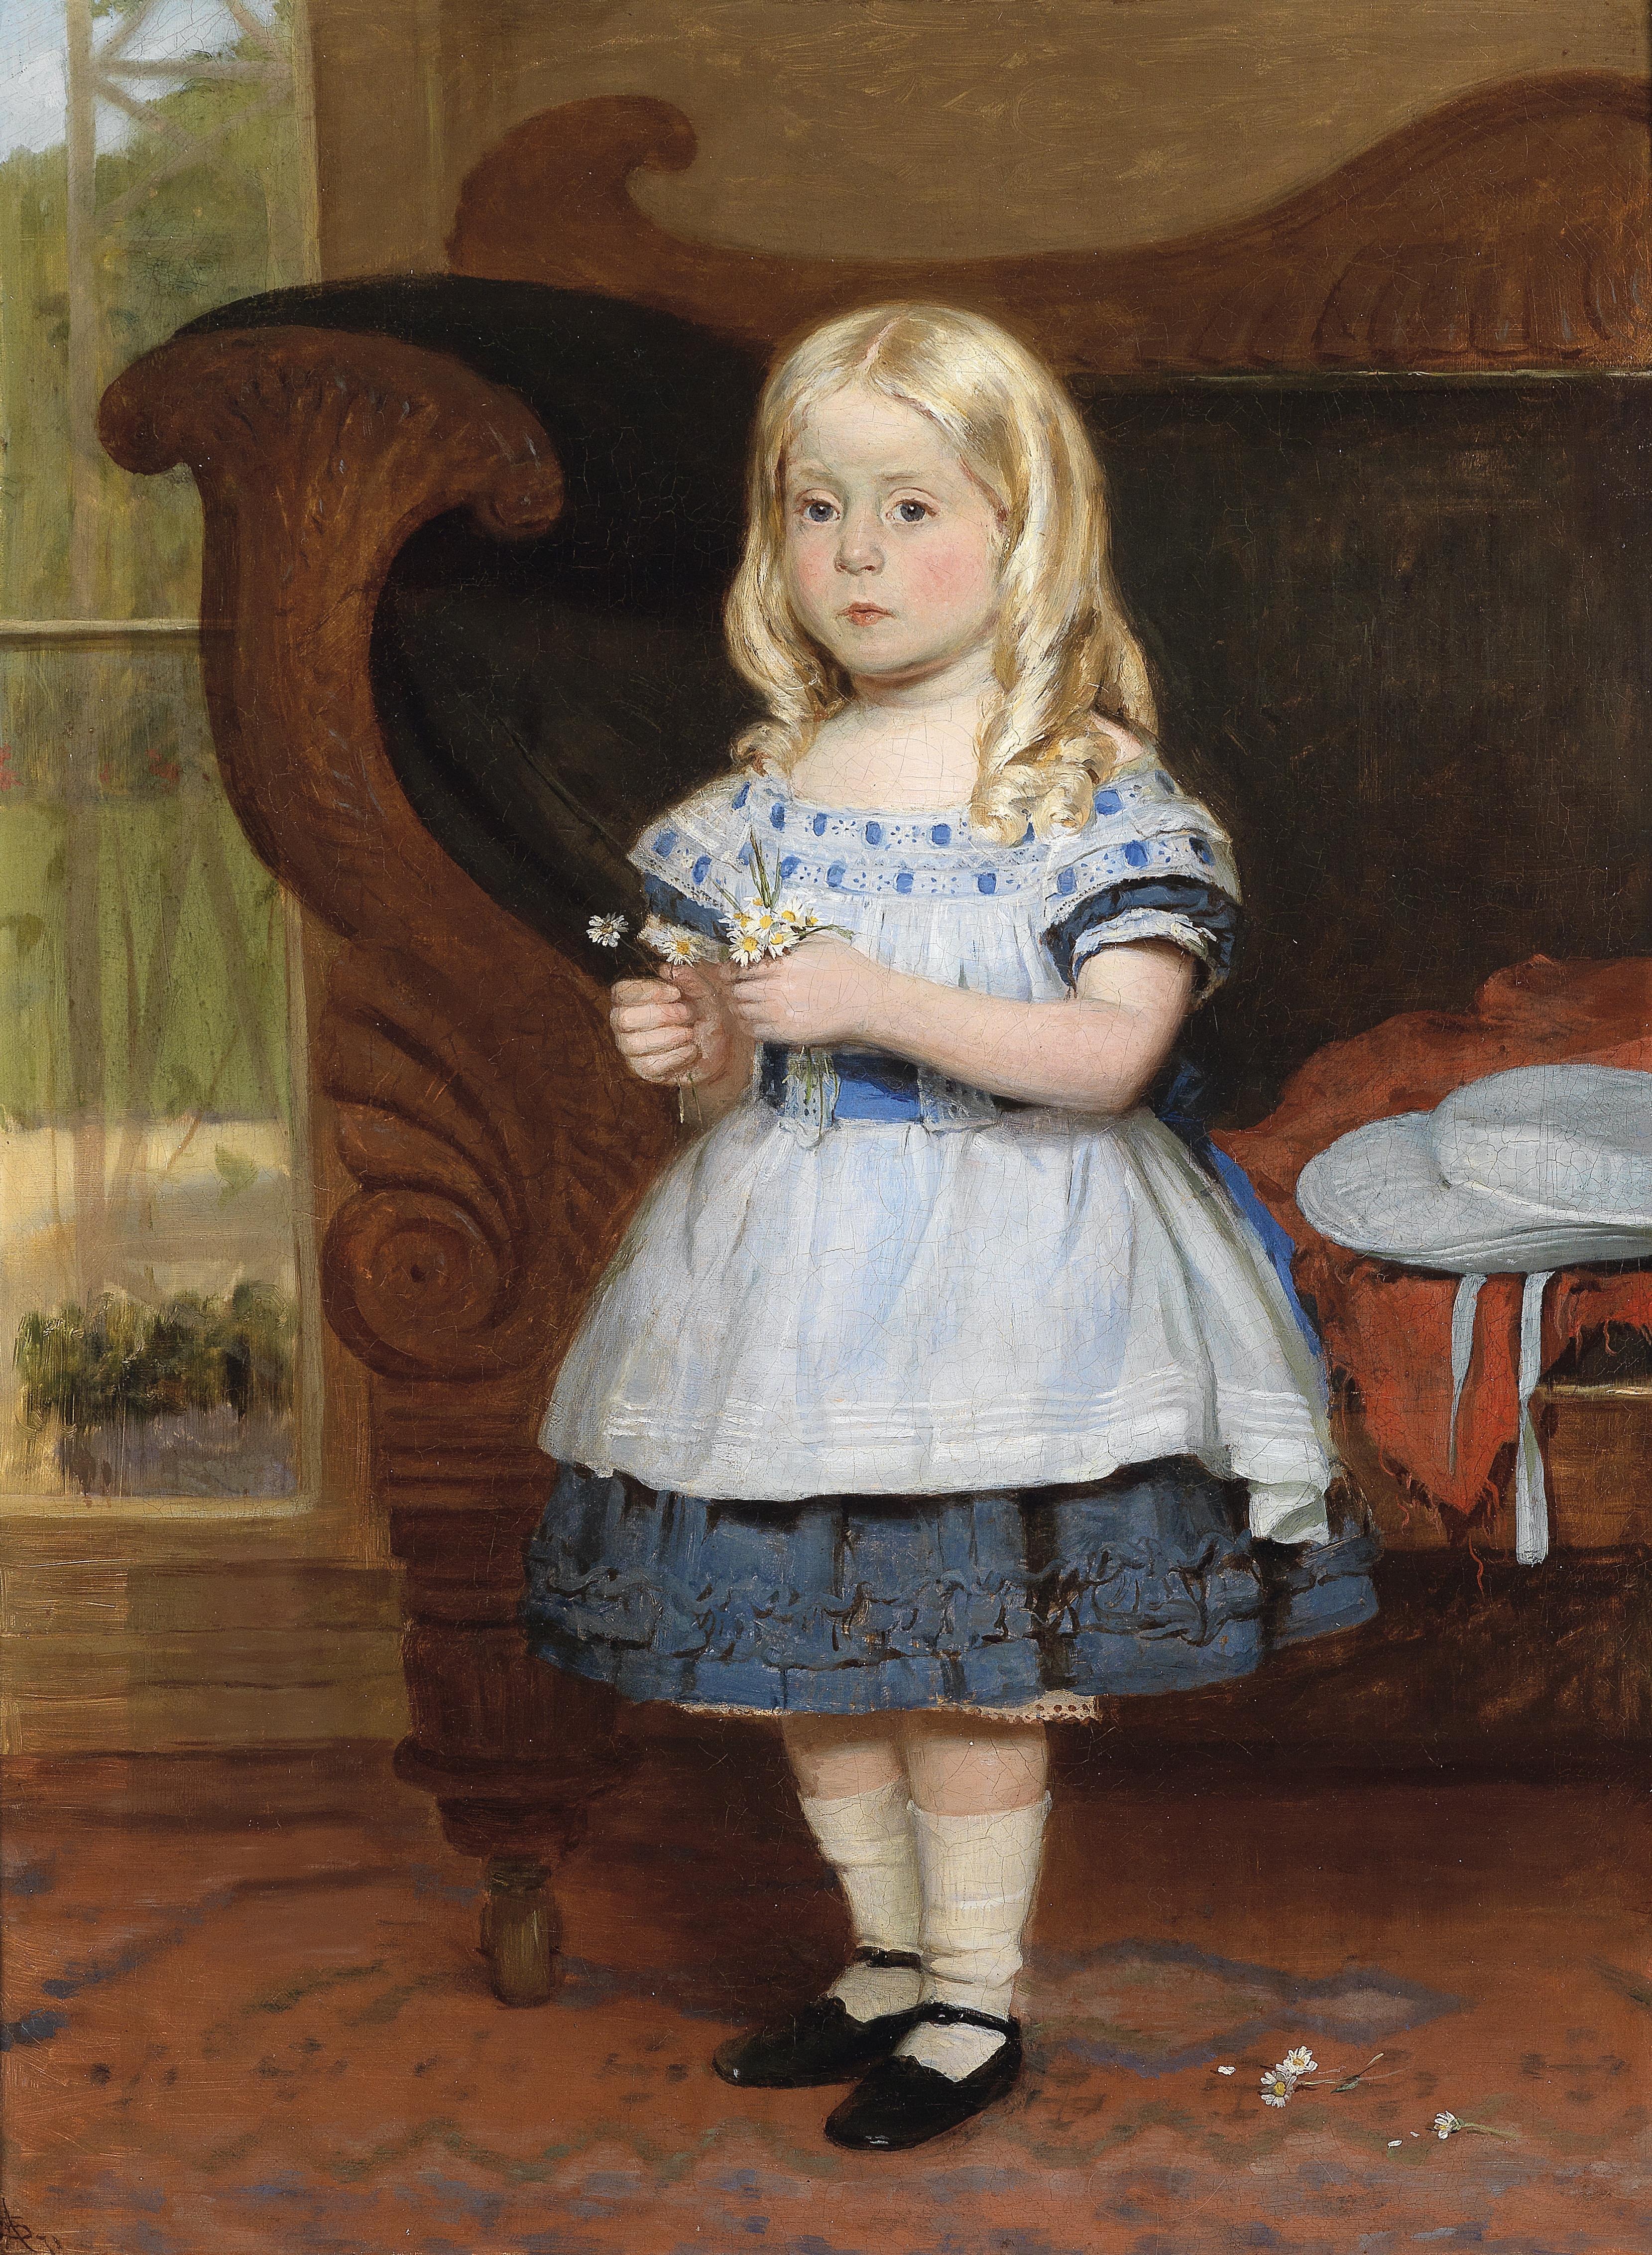
girl, cute, portrait, sitting, artistic, child, clothing, lady, painting, art, dress, costume, artistry, oil on canvas, human positions, monogrammist as